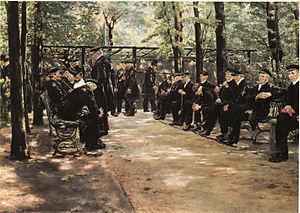
Max Liebermann est un peintre et graveur allemand né le 20 juillet 1847 à Berlin et mort le 8 février 1935, dans la même ville. Il a été contemporain du mouvement impressionniste, sans s'y associer.